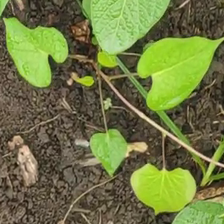
Weed species: Obscure_morning _glory(Ipomoea obscura)